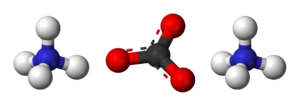
Le carbonate d'ammonium est un composé chimique de formule (NH₄)₂CO₃. C'est un sel d'ammonium NH₄⁺ et de carbonate CO₃²⁻. Il se présente sous forme de cristaux cubiques incolores solubles dans l'eau et qui se décomposent entièrement à 58 °C en ammoniac NH₃, en eau H₂O et en dioxyde de carbone CO₂.